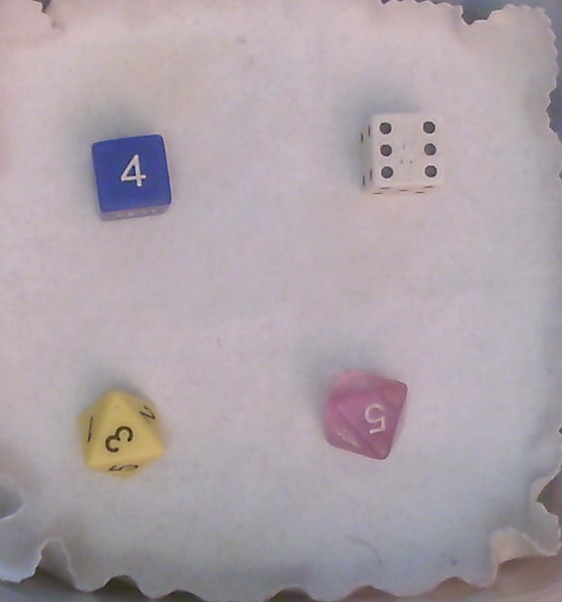
Dice in frame:
type: d6
value: 4
type: d6
value: 6
type: d8
value: 3
type: d8
value: 5
Label source: human
Face values trusted: yes